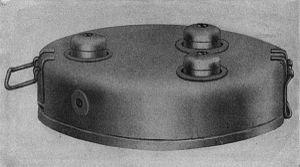
Wunderwaffe est un terme utilisé par le ministère du Reich à l'Éducation du peuple et à la Propagande, dirigé par Joseph Goebbels, pour désigner des armes révolutionnaires censées permettre le renversement de la situation militaire catastrophique du Troisième Reich à la fin de la Seconde Guerre mondiale et assurer sa victoire ultime.